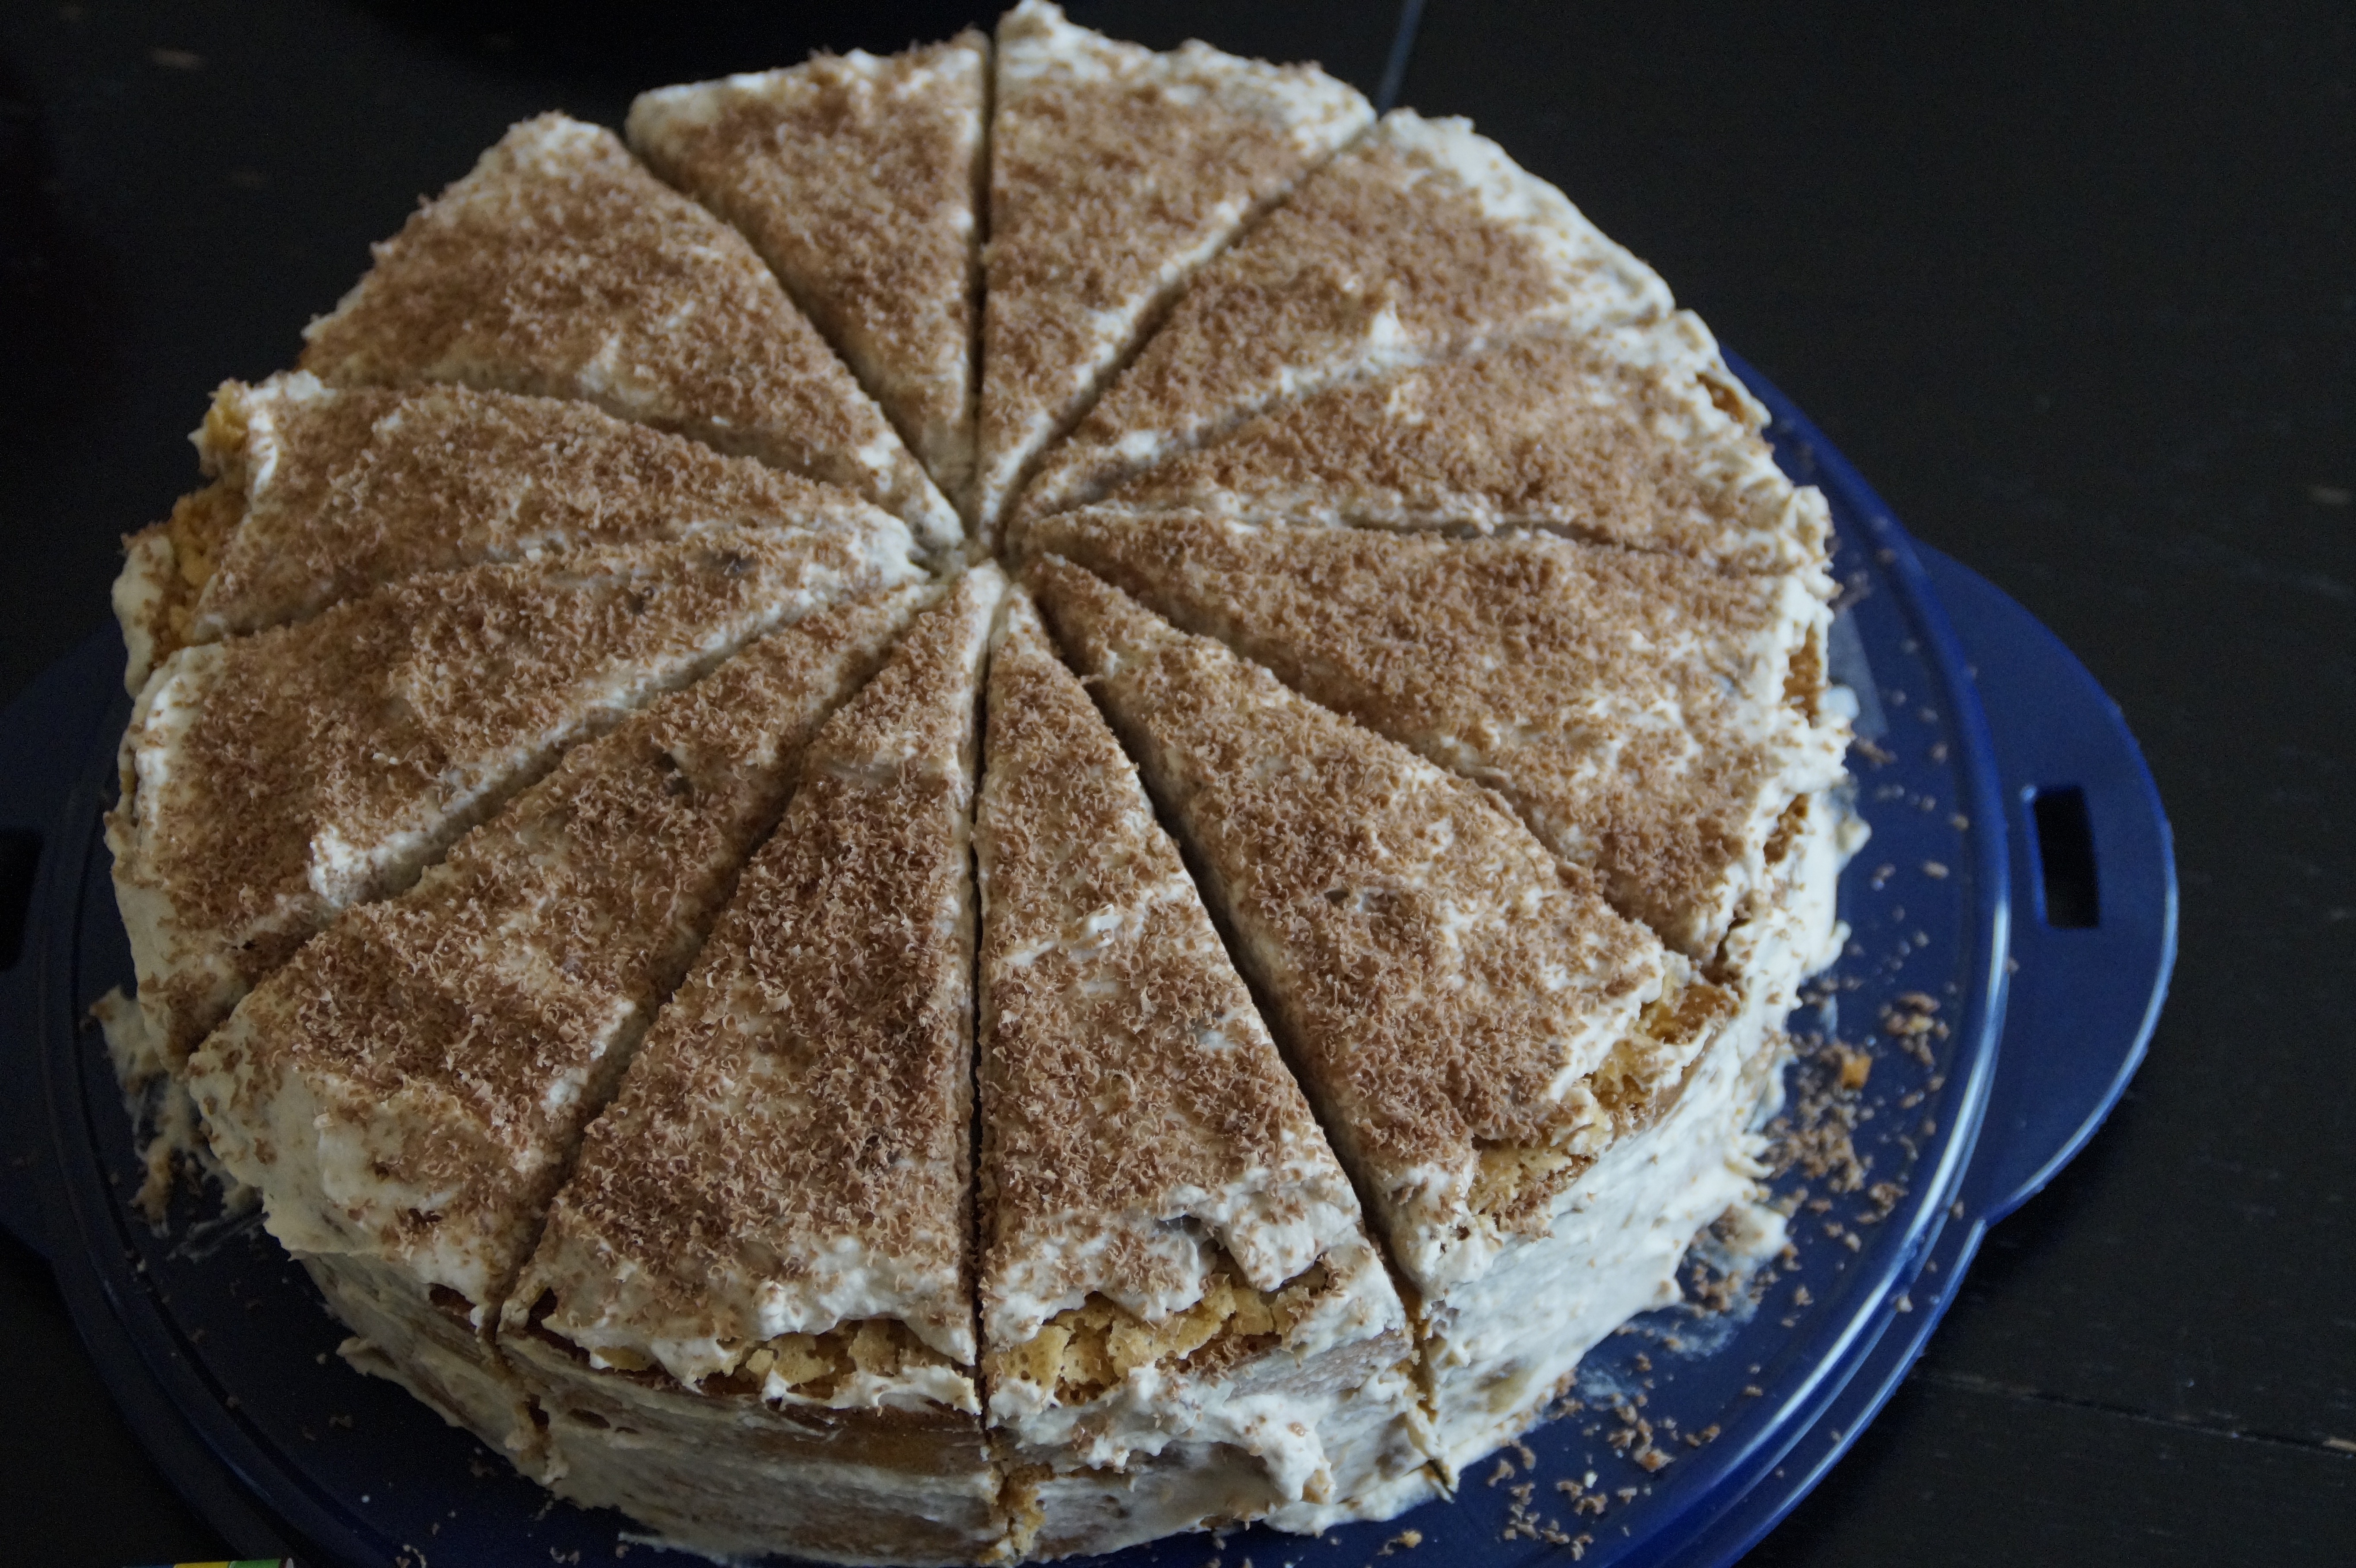
sweet, celebration, dish, food, produce, breakfast, dessert, eat, cuisine, delicious, cake, pie, birthday cake, sweet dish, bake, pastries, birthday, sweetness, baked goods, torte, cream cake, grass family